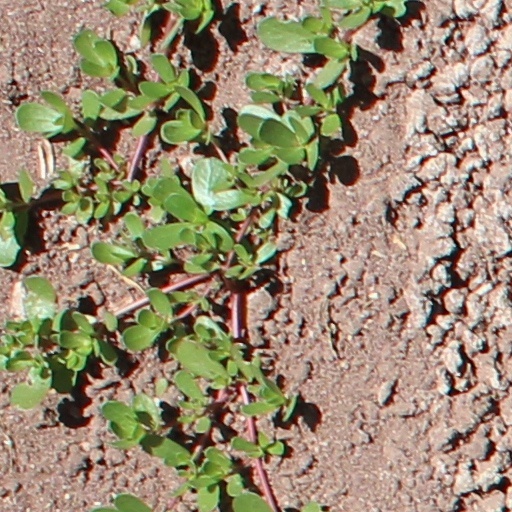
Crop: wheat